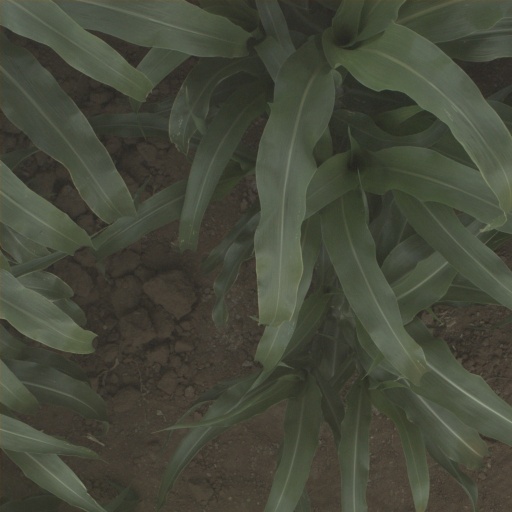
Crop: sorghum